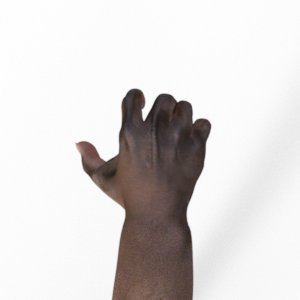
Label: rock